The Japanese House

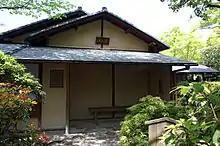
A traditional Japanese Tea House

Bain released the single "Lilo" on 27 September 2018. After the release of "Lilo", The Japanese House announced a North American tour in December 2019. On 12 November 2018 Bain released "Follow My Girl", the album's second single. That same day, "Billboard" announced that The Japanese House's debut album "Good at Falling" was to be released on 1 March 2019. The album was co-produced with George Daniel (of The 1975) and BJ Burton.